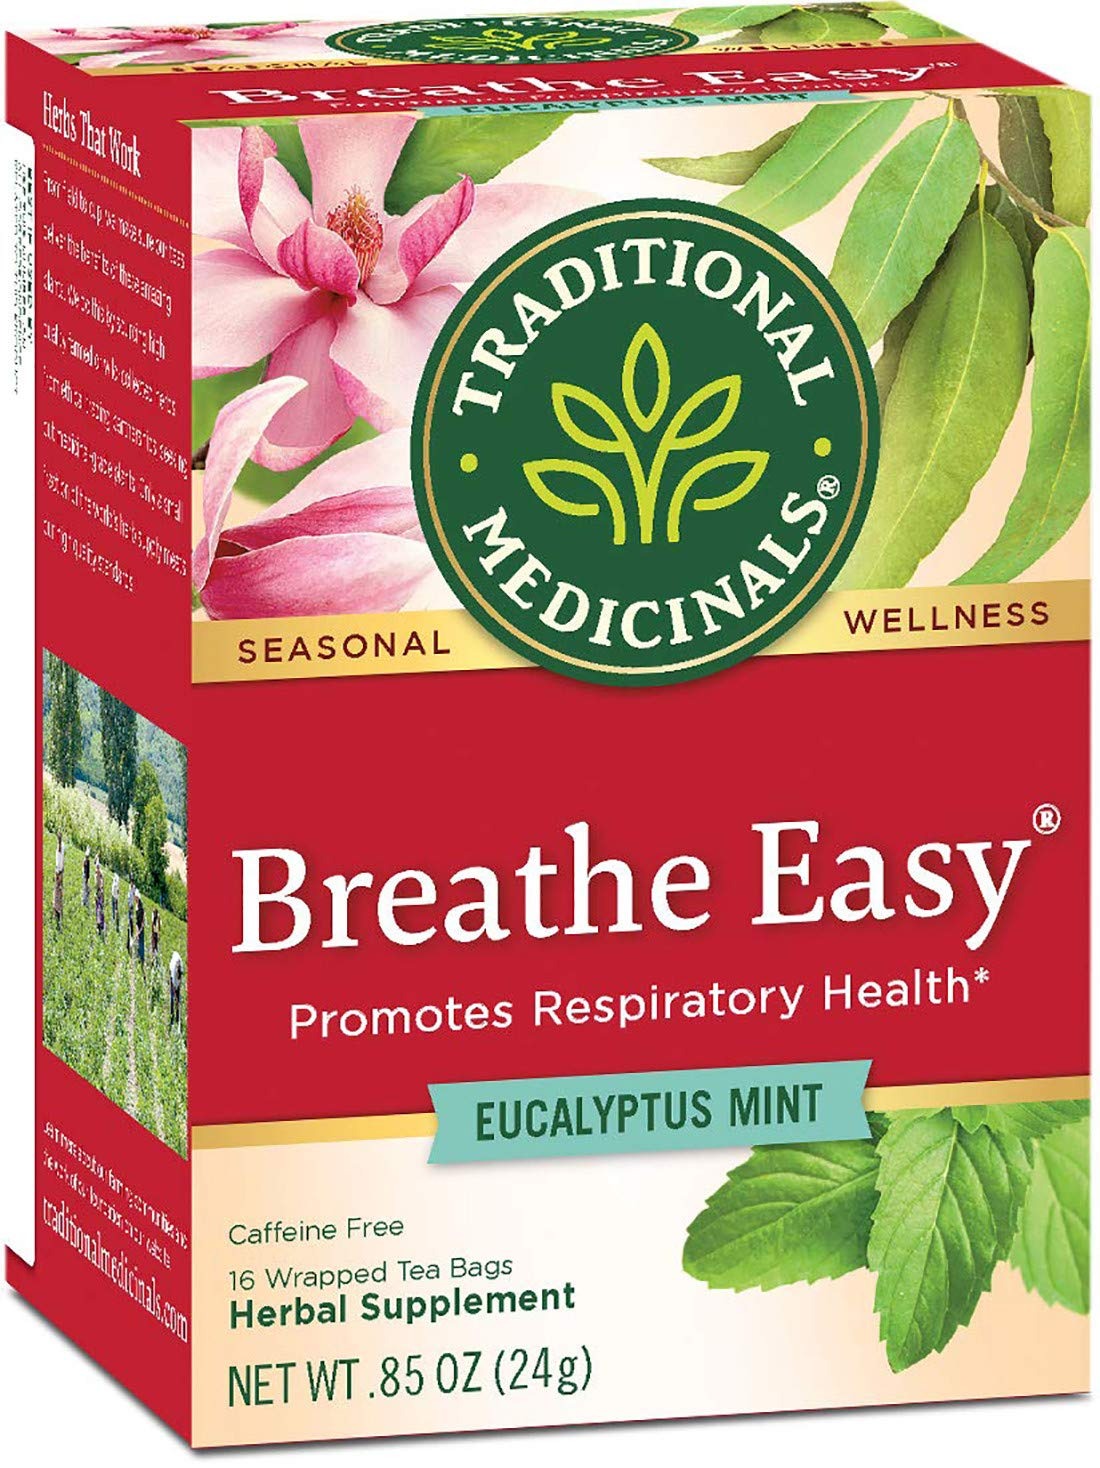
Item Name: Traditional Medicinals Tea Breathe Easy
Bullet Point: Breathe Easy Traditional Medicinals
Value: 1.0
Unit: Count

Price: 5.58